Ioannis Mitropoulos

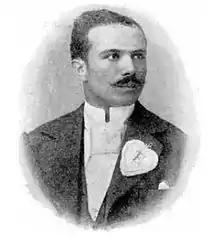

Ioannis Mitropoulos (1874 – after 1896) was a Greek gymnast. He competed at the 1896 Summer Olympics in Athens.